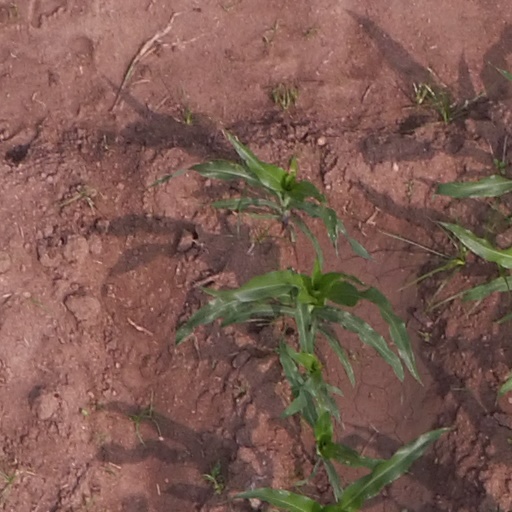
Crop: maize; corn